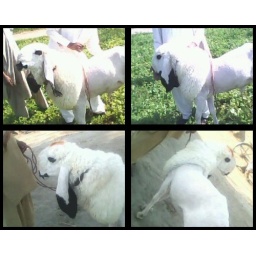
black eyes lion style sheep(kajlla) in pakistan